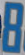
Number: 8